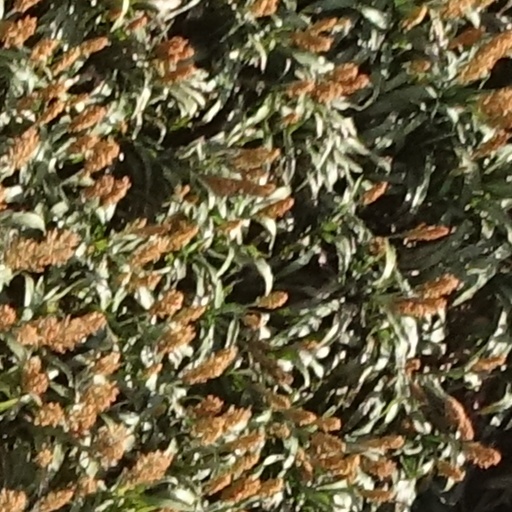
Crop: sorghum